2022 South Korea floods

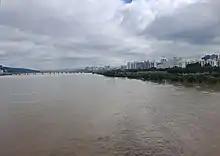
On 10 August 2022, the Han River swelled due to torrential rain.

On 8 August 2022, large scale floods hit the capital of South Korea, Seoul, especially Gangnam District and surrounding areas. It was preceded by the highest rainfall in 80 years. 2,800 buildings were damaged and at least 9 people were killed. 163 people in Seoul were made homeless. 50 cities and towns were issued with landslide warnings. Power cuts were widespread. President Yoon Suk-yeol warned the public of more rainfall. The highest recorded rainfall was 17 inches (43cm) Seoul's Dongjak district.